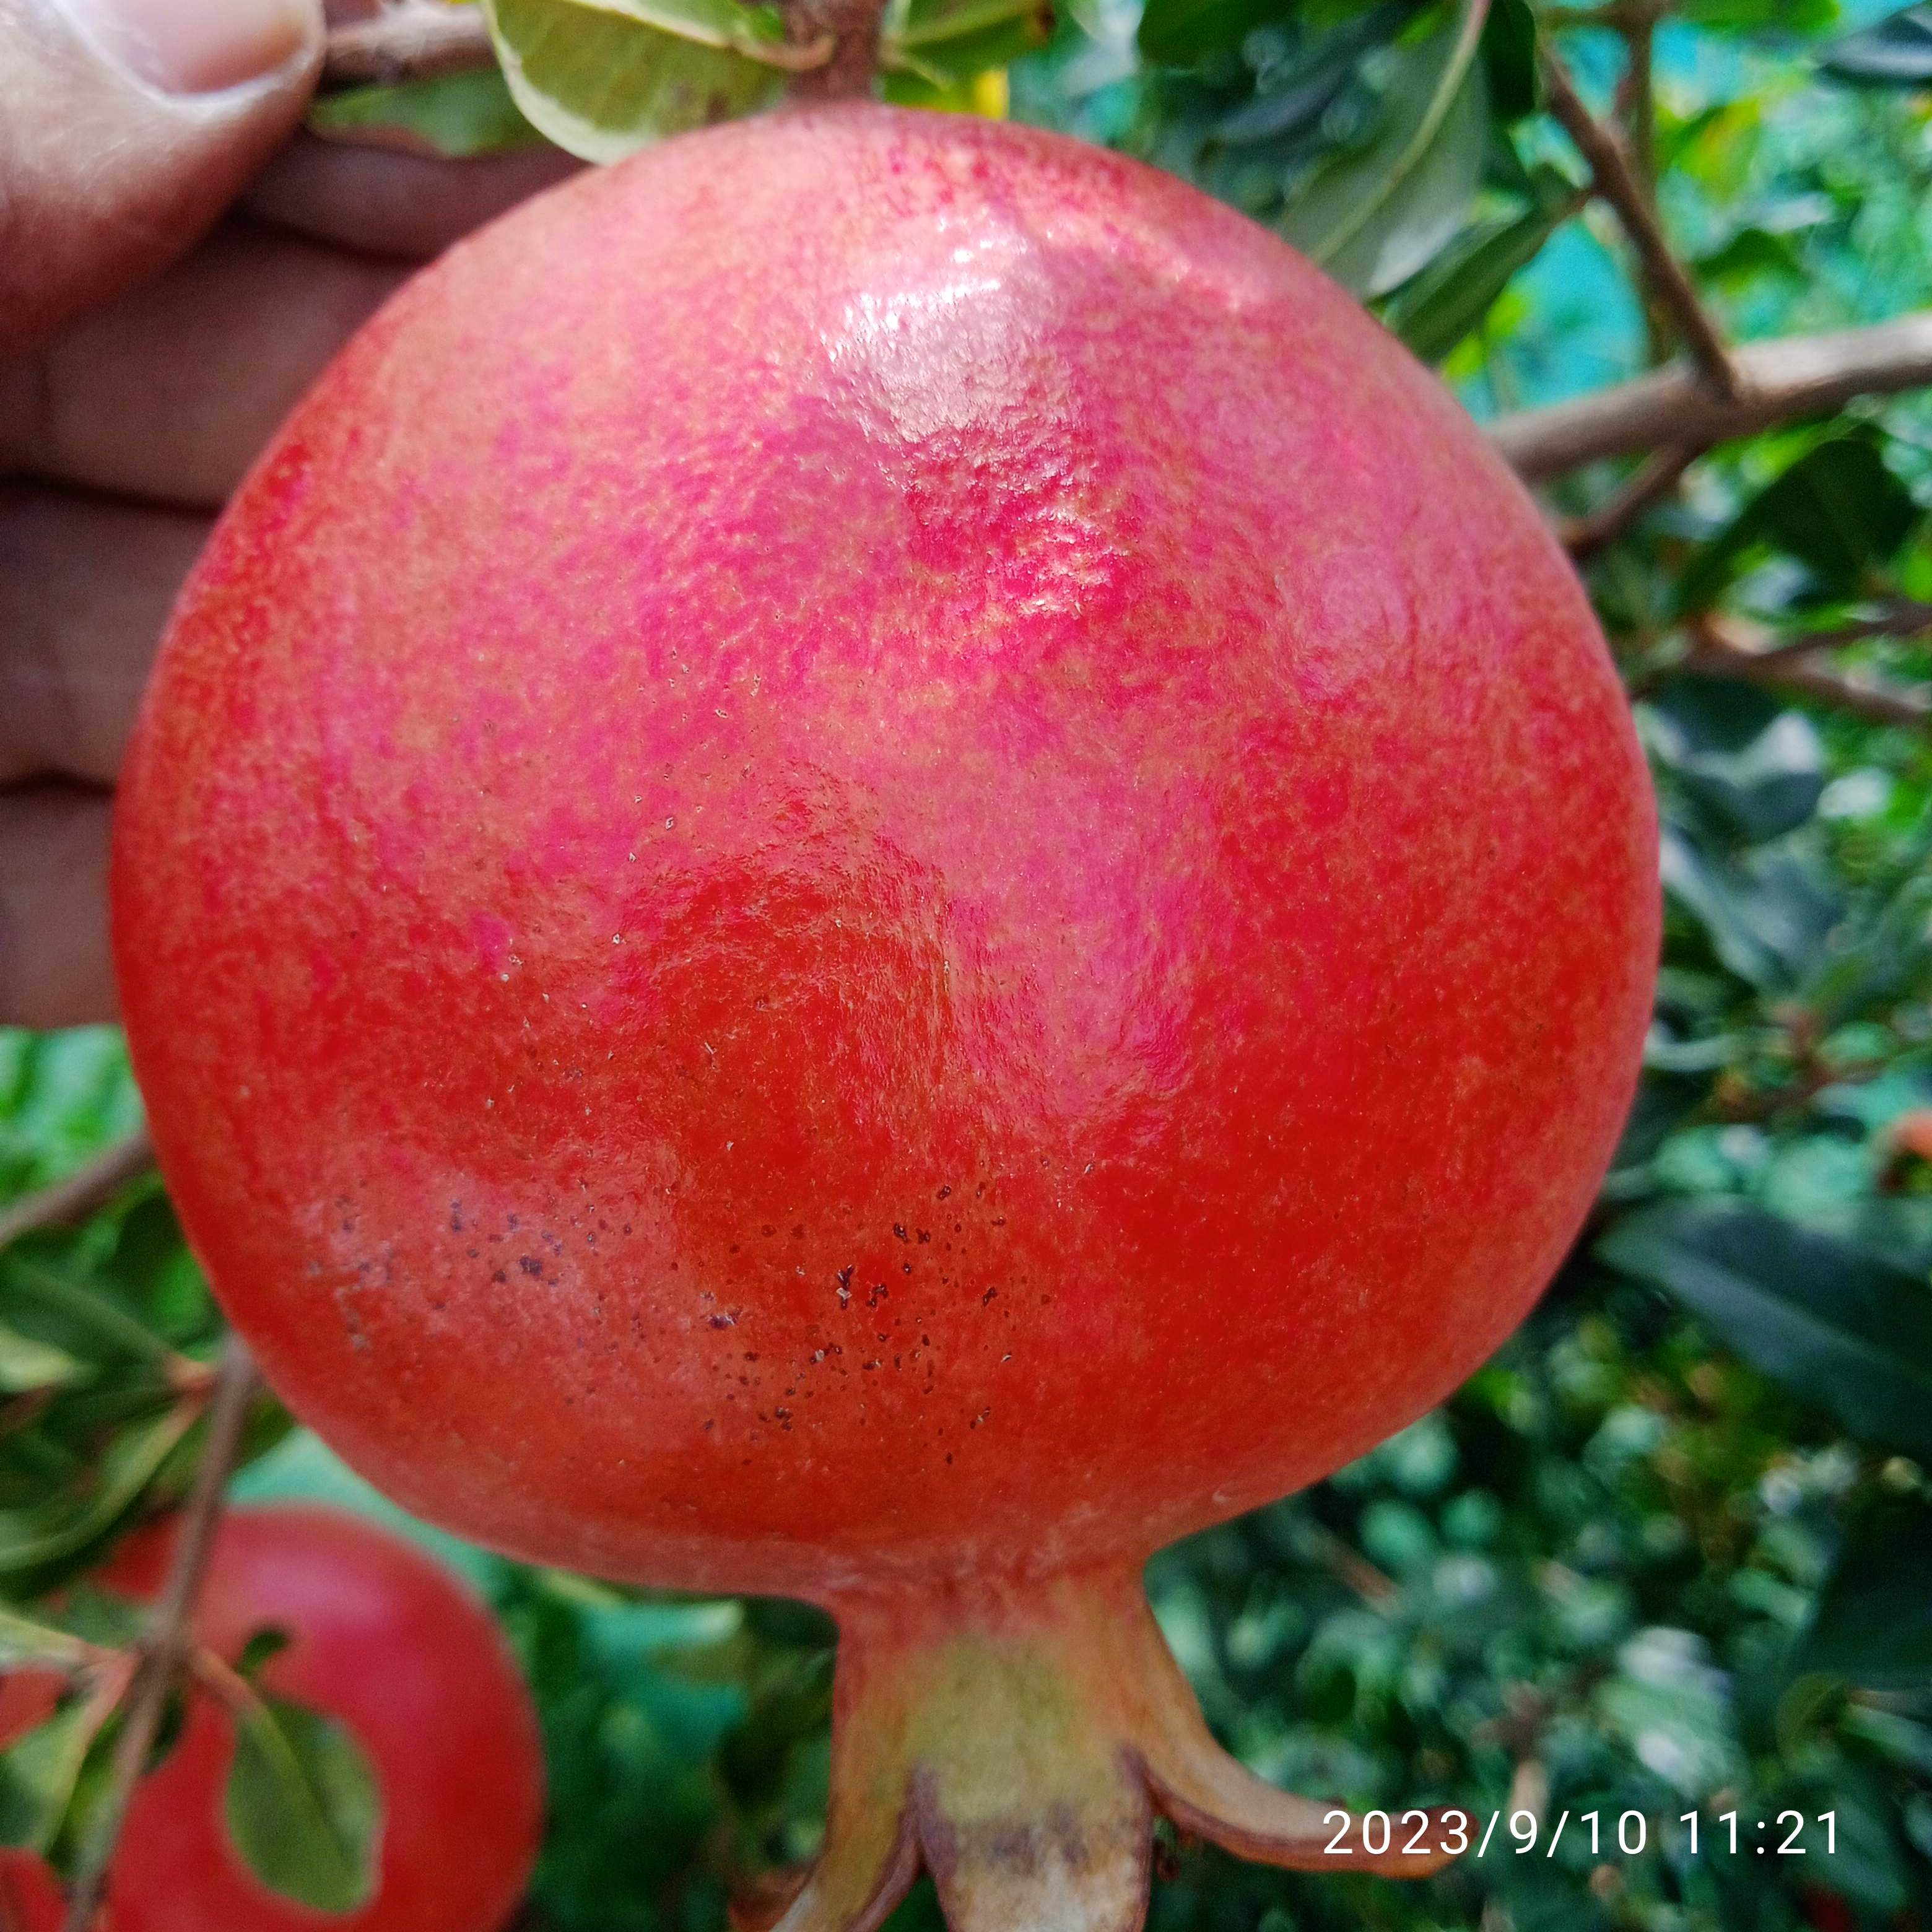
Label: Healthy